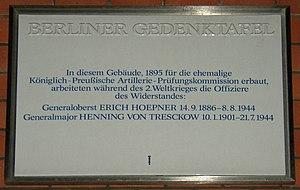
Erich Hoepner est un général allemand de la Seconde Guerre mondiale, né le 14 septembre 1886 à Francfort-sur-l'Oder et mort exécuté le 8 août 1944 à Berlin. Il participe à la campagne de Pologne, la campagne de France puis à l'invasion de l'Union soviétique dans l'avance sur Leningrad puis lors de la bataille de Moscou. Début janvier 1942, face à la contre-offensive soviétique, il replie ses troupes sur une ligne plus facile à défendre sans en informer son supérieur. Hitler le relève alors de son commandement et le chasse de l'armée. Il participe au complot du 20 juillet 1944 contre ce dernier, est jugé de manière expéditive, condamné à mort et pendu peu après.
Henning von Tresckow est un Generalmajor allemand, né le 10 janvier 1901 à Magdebourg et mort le 21 juillet 1944 à Ostrow, près de Białystok en Pologne. Pendant la Seconde Guerre mondiale, il devient un opposant à Adolf Hitler et est l’un des principaux organisateurs de l’attentat du 20 juillet 1944 qui a failli coûter la vie au dictateur.